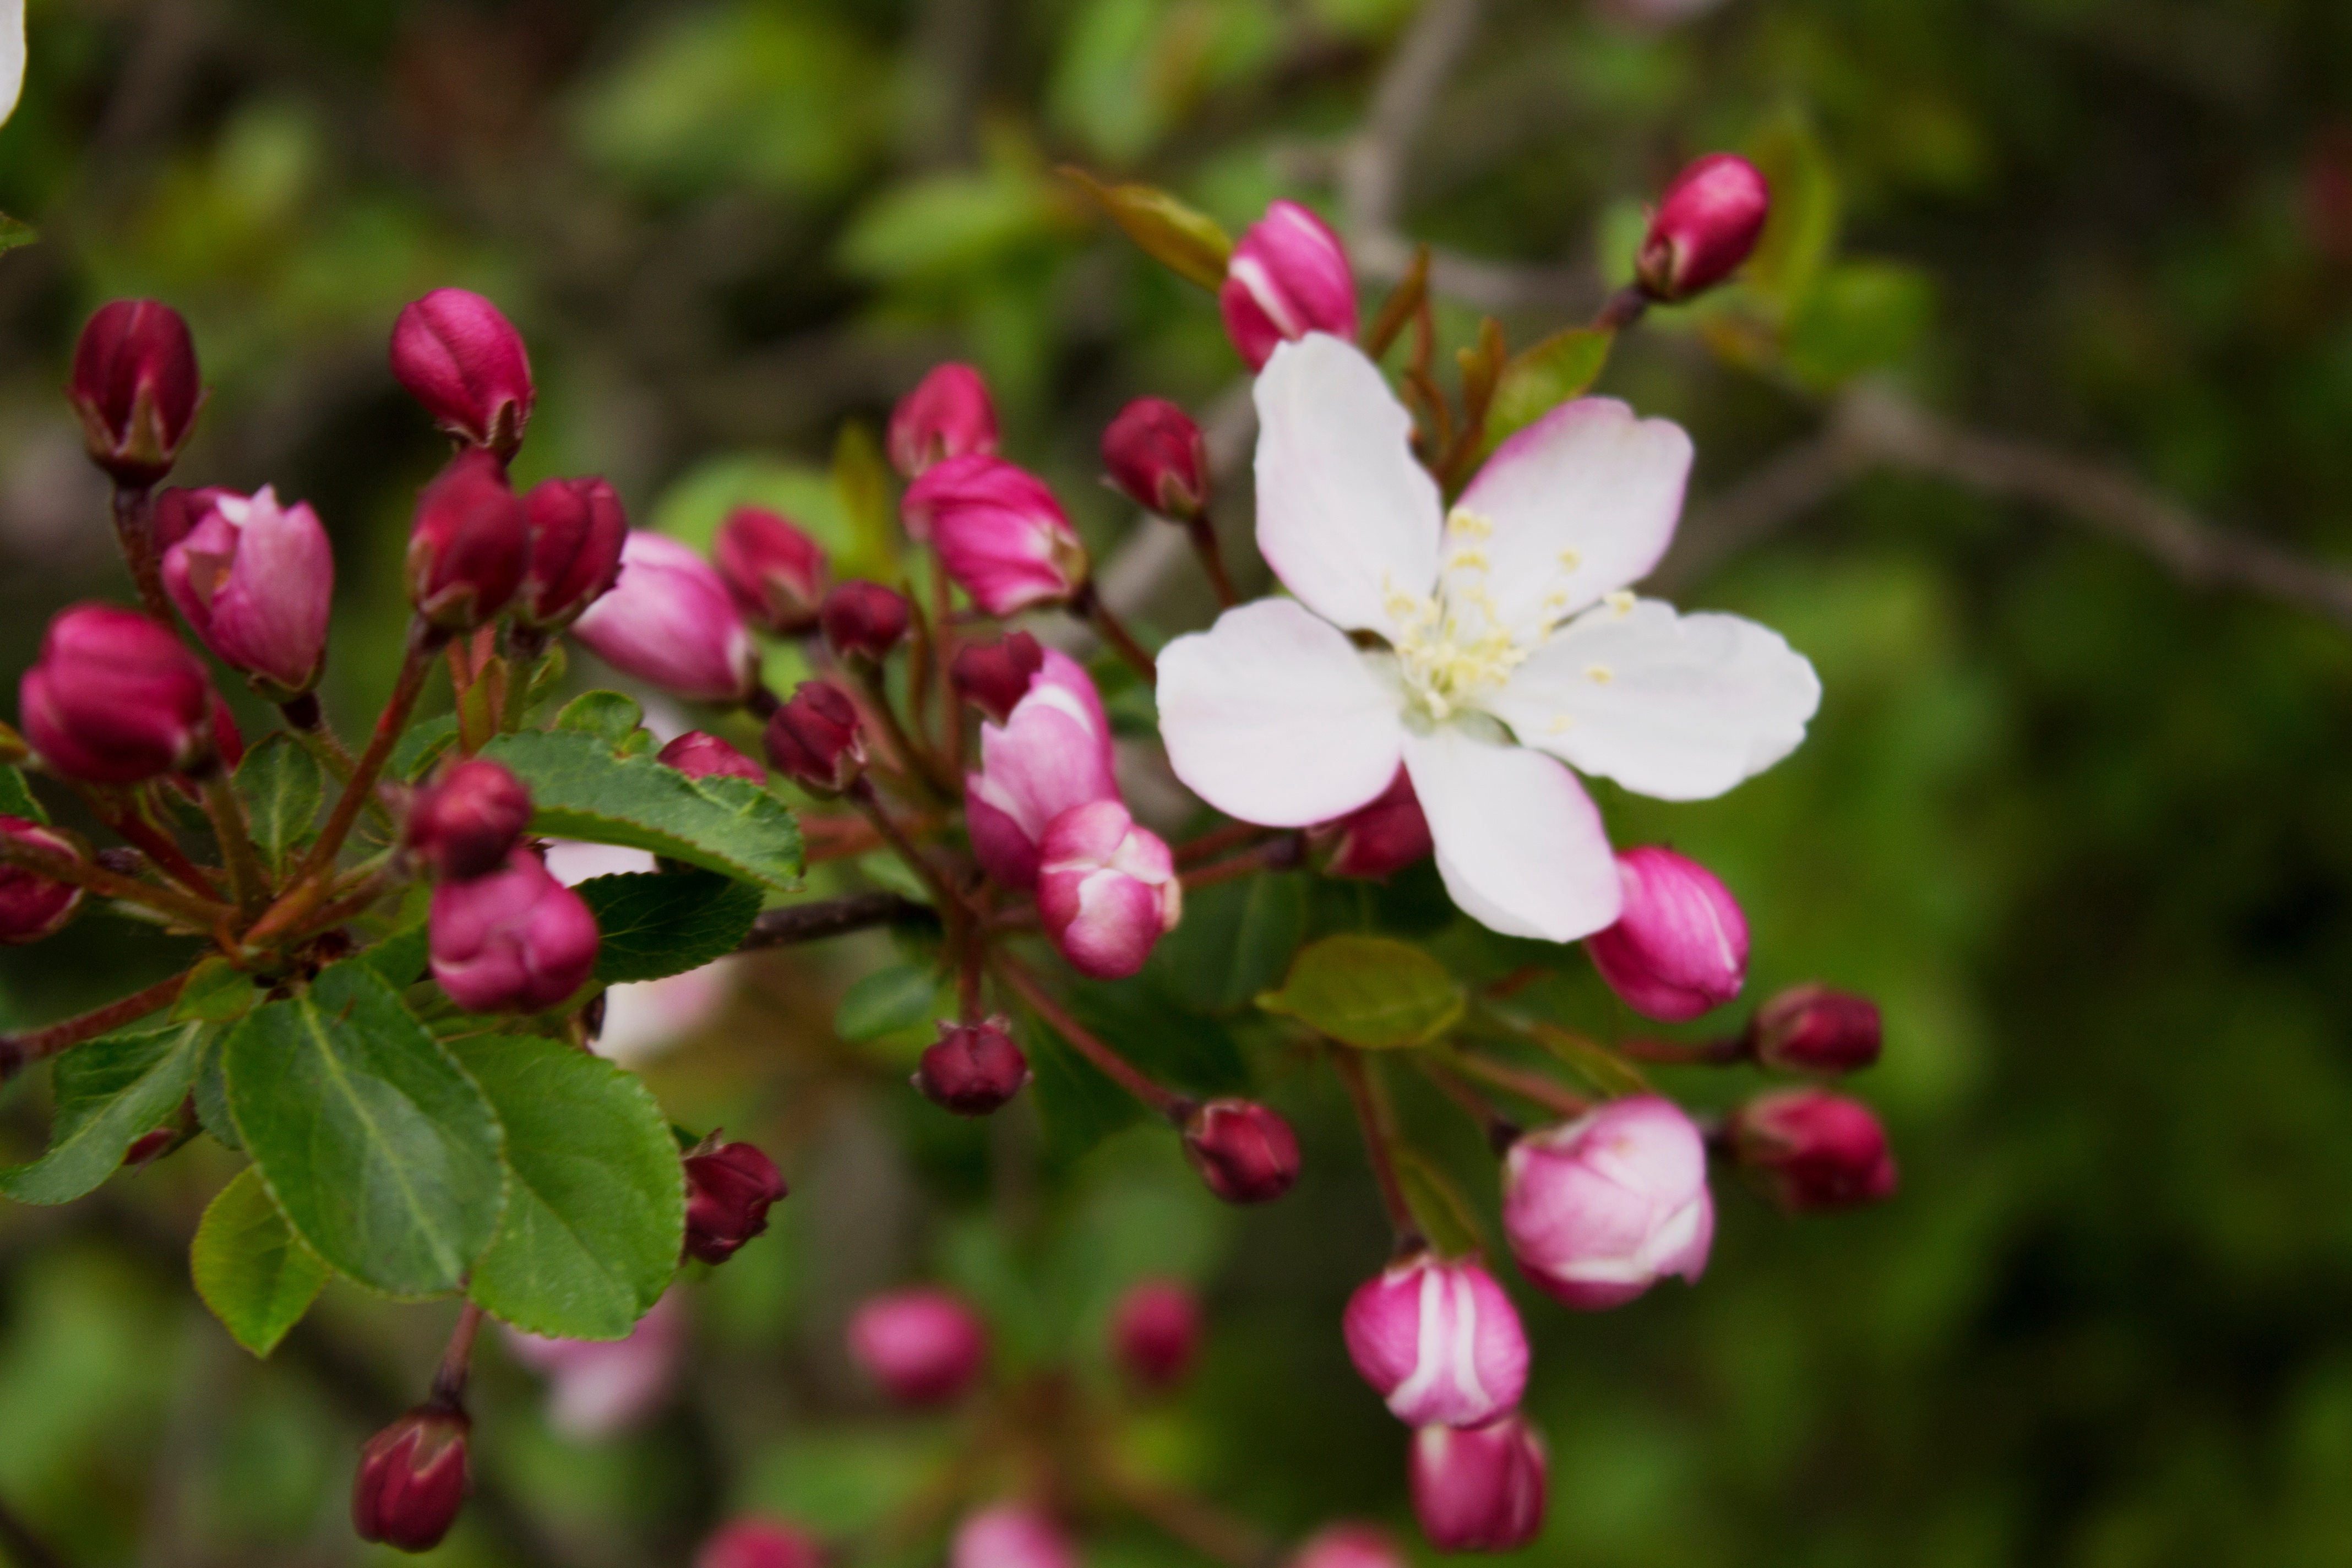
branch, blossom, plant, berry, flower, petal, food, produce, botany, flora, wildflower, shrub, macro photography, flowering plant, rose family, land plant